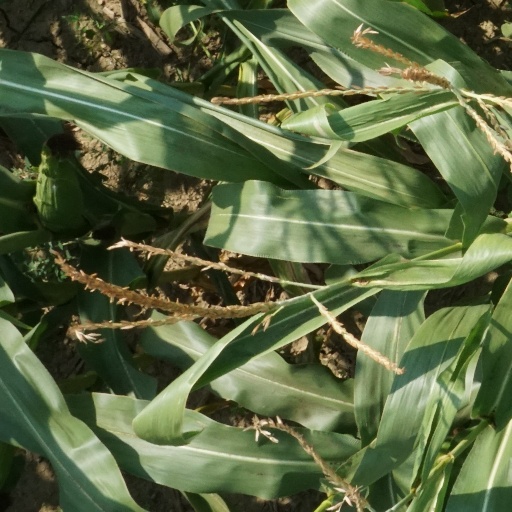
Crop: maize; corn